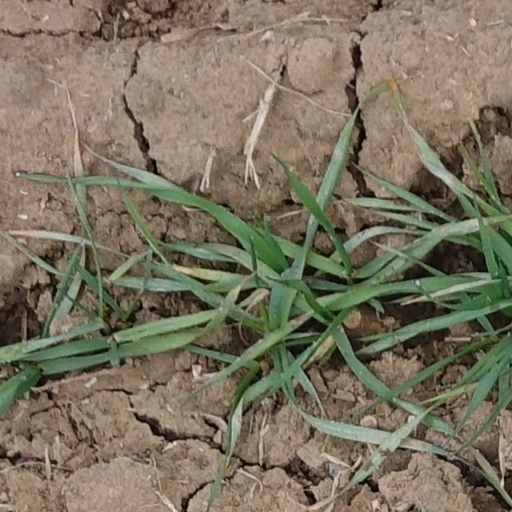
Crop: wheat